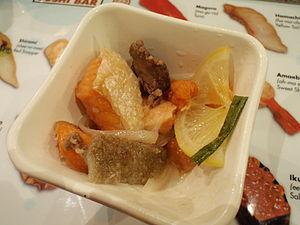
Nanbanzuke ou nanban-zuke, littéralement « saumure des Barbares du sud », est un plat japonais de poisson ressemblant à l'escabèche. Pour le préparer, le poisson, souvent du chinchard ou du wakasagi, est frit puis mariné dans le vinaigre et avec d'autres ingrédients aromatiques.